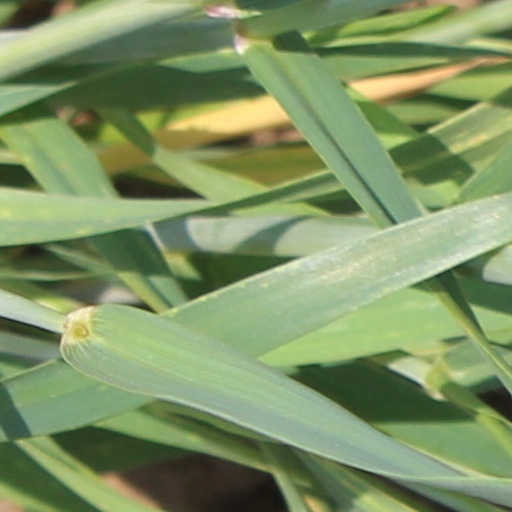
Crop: wheat